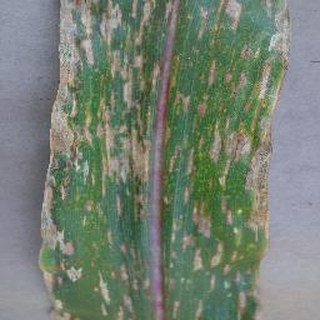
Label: corn_cercospora_leaf_spot